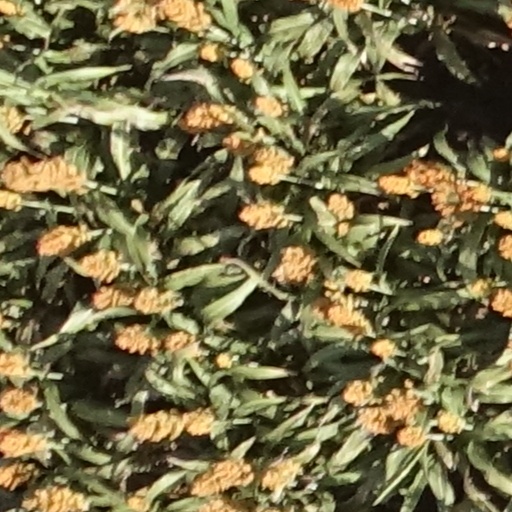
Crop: sorghum